Hyaline shield

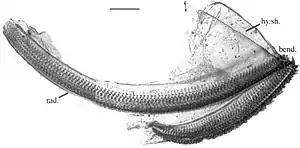
The hyaline shield (hy.sh.) attached to an "Octopus" radula. Scale bar: 0.5 mm.

The hyaline shield is a part of the radula in many kinds of molluscs. It serves as an attachment point for the muscles that retract the radula, and is thus located on the upper surface of the radula, arching backwards into the mouth. This retraction fires any food particles backwards into the mouth.